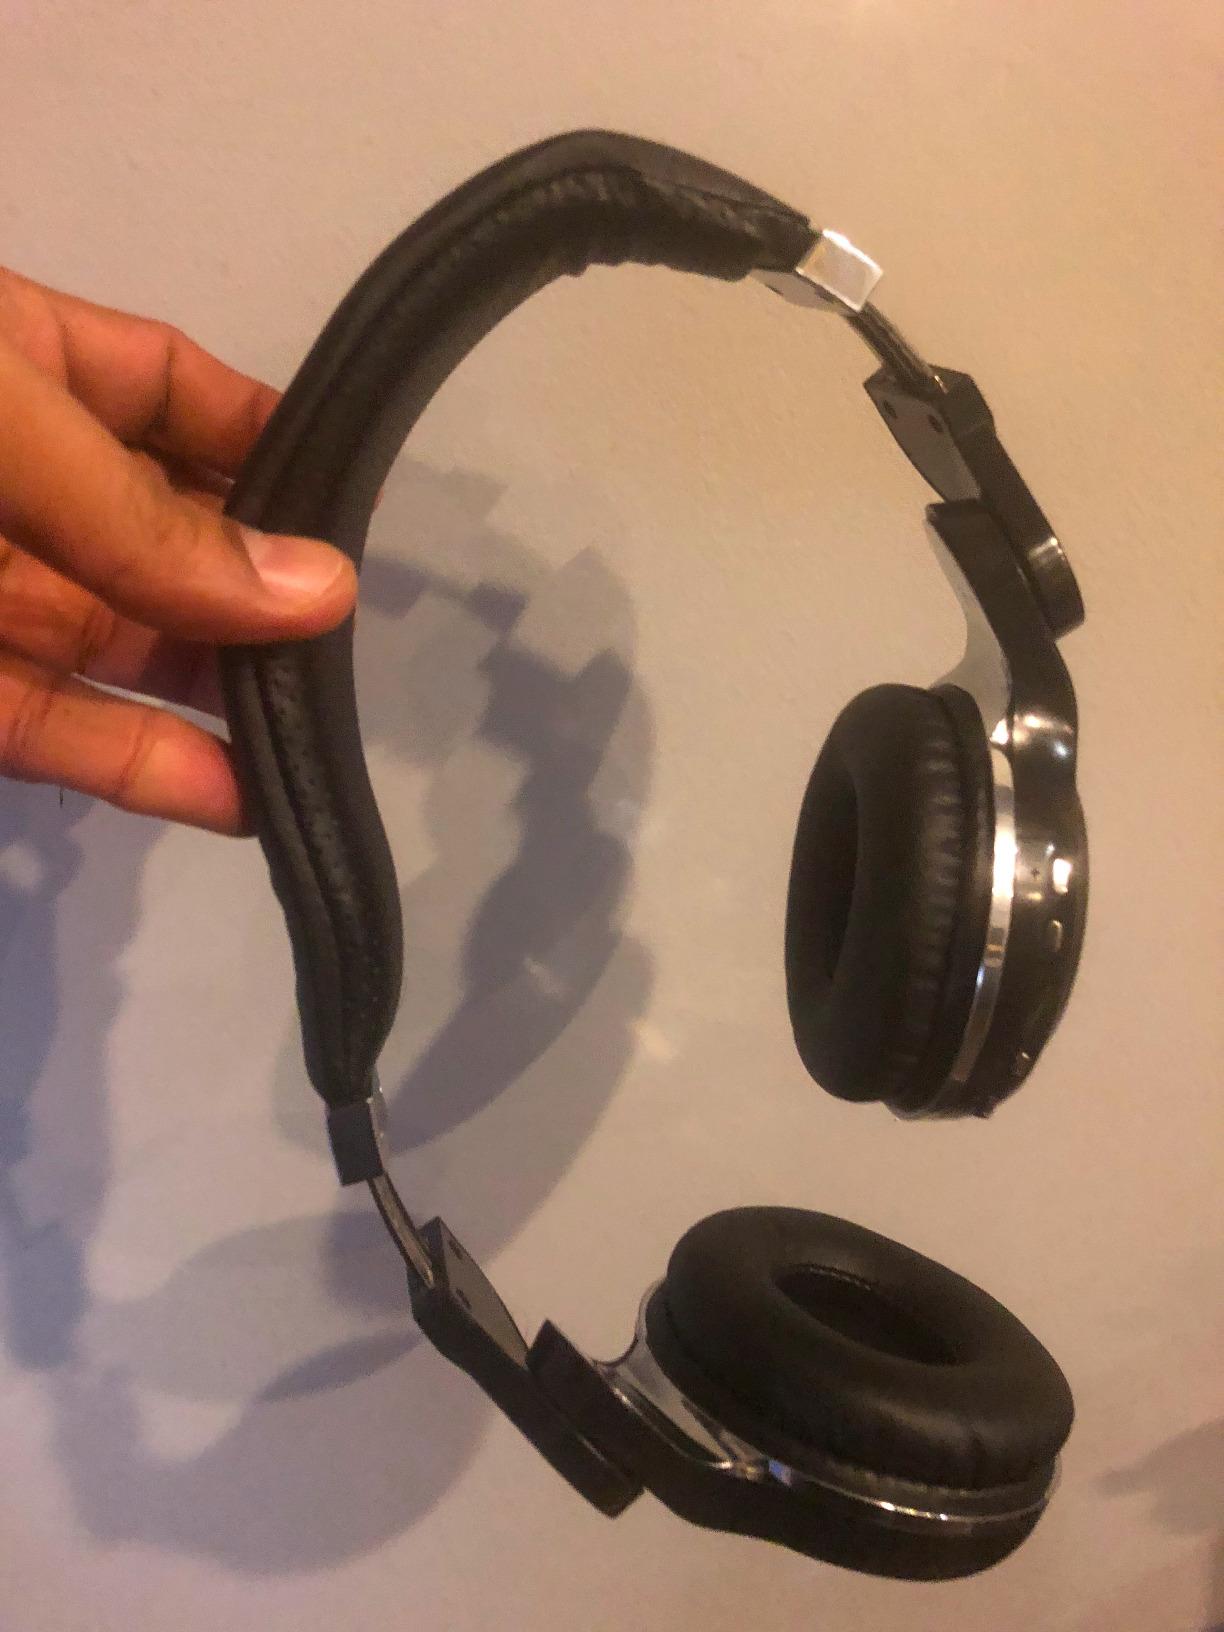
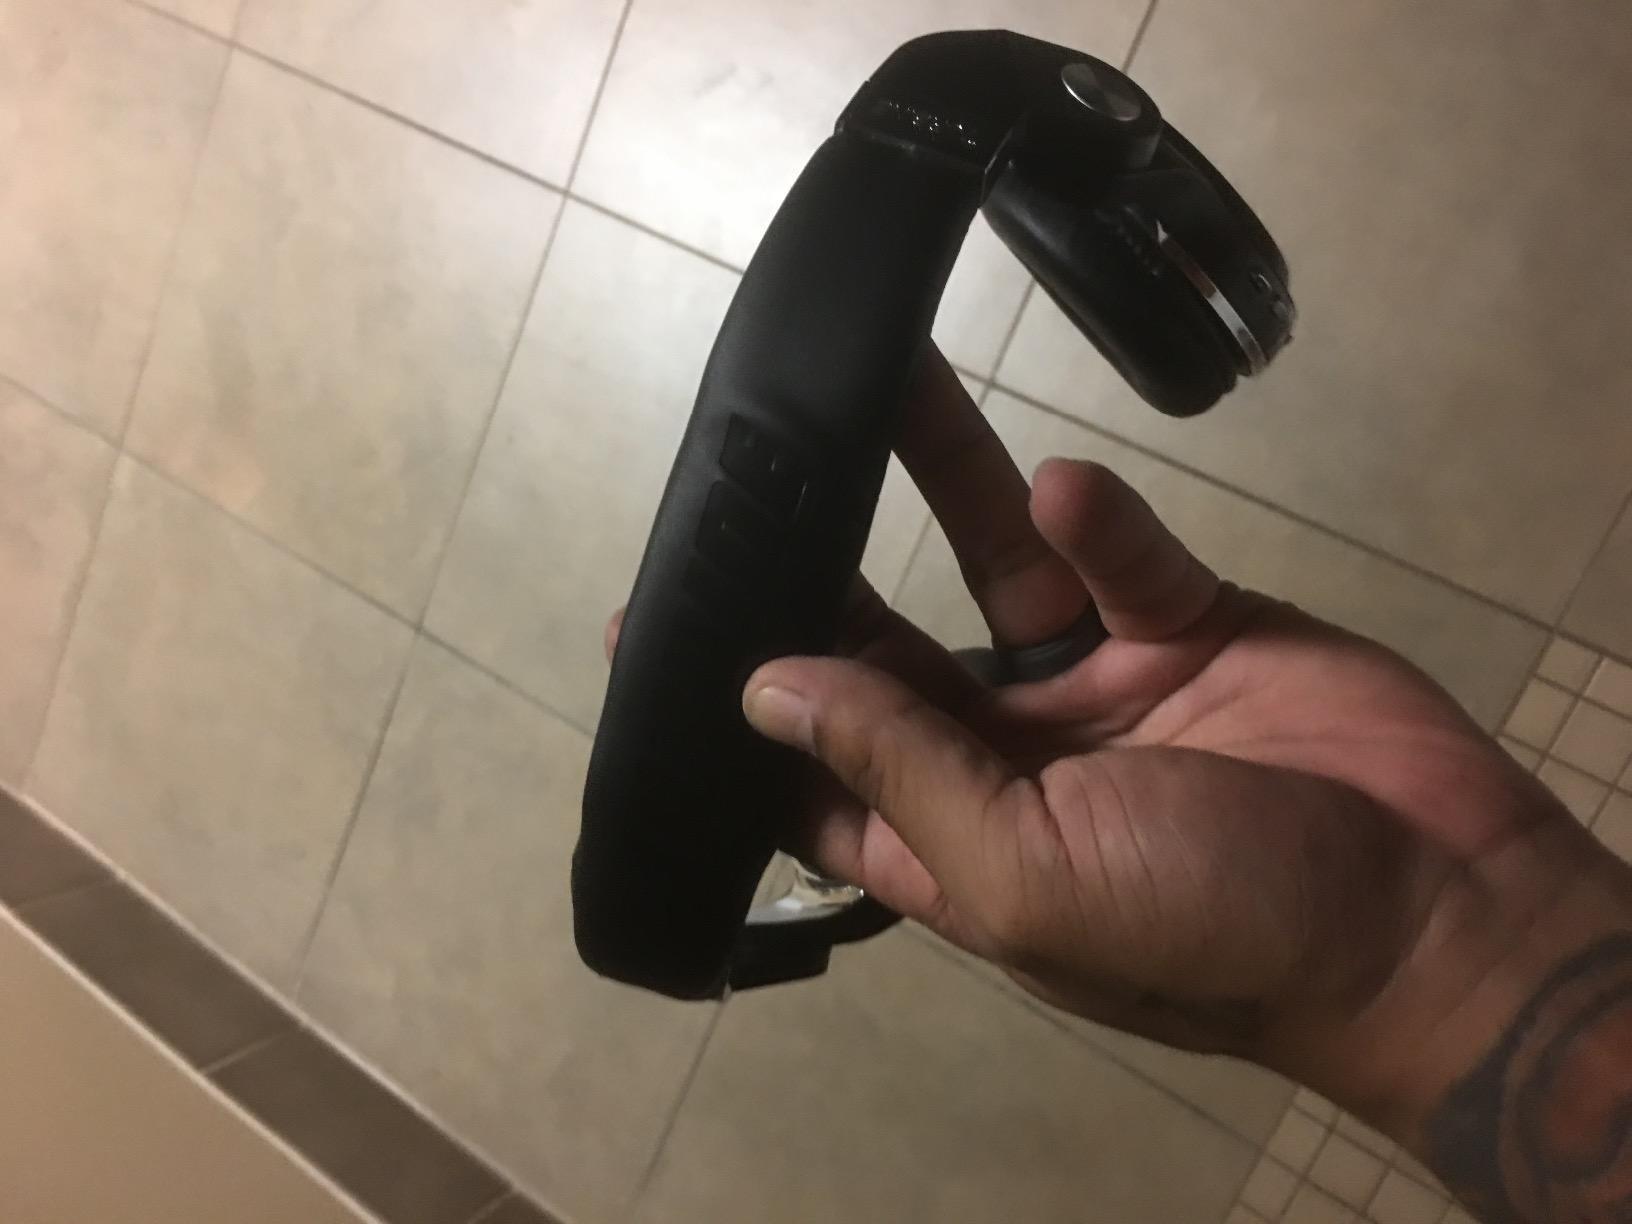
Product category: headphones
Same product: no